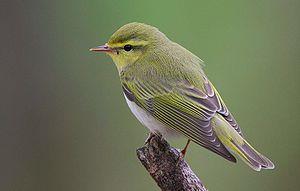
Le Pouillot siffleur est une espèce de passereaux appartenant à la famille des Phylloscopidae.
La Réserve naturelle nationale de Chalmessin est une réserve naturelle nationale située en Champagne-Ardenne en région Grand Est. Classée en 1993, elle s’étend sur 124 ha et protège l'un des marais tufeux les plus remarquables du plateau de Langres ainsi que la faune et la flore qui l'accompagnent.
Luché-Pringé est une commune française, située dans le département de la Sarthe en région Pays de la Loire, peuplée de 1 562 habitants.